Robert Muldoon

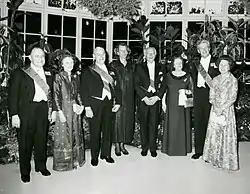
Prime Minister Muldoon (far left) and Governor-General Sir Keith Holyoake (third from left) with West German President Walter Scheel (fourth from right), pictured in the conservatory at Government House Wellington in October 1978

Muldoon relished the opportunity to match up against Kirk – but had it for only a short time, until Kirk's sudden unexpected death on 31 August 1974. Kirk was replaced as prime minister by Bill Rowling shortly afterwards. In the 1975 election, National ran on a platform of "New Zealand – The Way "YOU" Want It", a slogan Muldoon came up with himself. He promised a generous national superannuation scheme to replace Kirk and Rowling's employer-contribution superannuation scheme (which the famous "Dancing Cossacks" television advertisement implied would turn New Zealand into a communist state), and promised to fix New Zealand's "shattered economy". Labour responded with a campaign called Citizens for Rowling, described by Muldoon as "not even a thinly disguised" attack on himself. At the election, Muldoon overwhelmed Rowling, reversing the 55-32 Labour majority to a 55–32 National majority.